Shinkansen

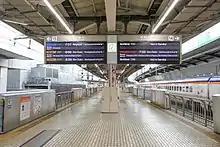
Tokyo Station Tokaido Shinkansen platforms, September 2021

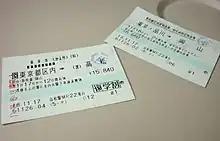
The Shinkansen fare system is integrated with Japan's low-speed intercity railway lines, with a surcharge required to ride the Shinkansen. Here, an ordinary ticket from Tokyo to Takamatsu is coupled with a Shinkansen express fare ticket from Tokyo to Okayama, allowing use of the Shinkansen from Tokyo to Okayama and use of local lines from Okayama to Takamatsu. For trips exclusively on one Shinkansen, the base fare and Shinkansen express fare may be combined into a single ticket.

The Shinkansen employs an ATC (automatic train control) system, eliminating the need for trackside signals. It uses a comprehensive system of automatic train protection. Centralized traffic control manages all train operations, and all tasks relating to train movement, track, station and schedule are networked and computerized.